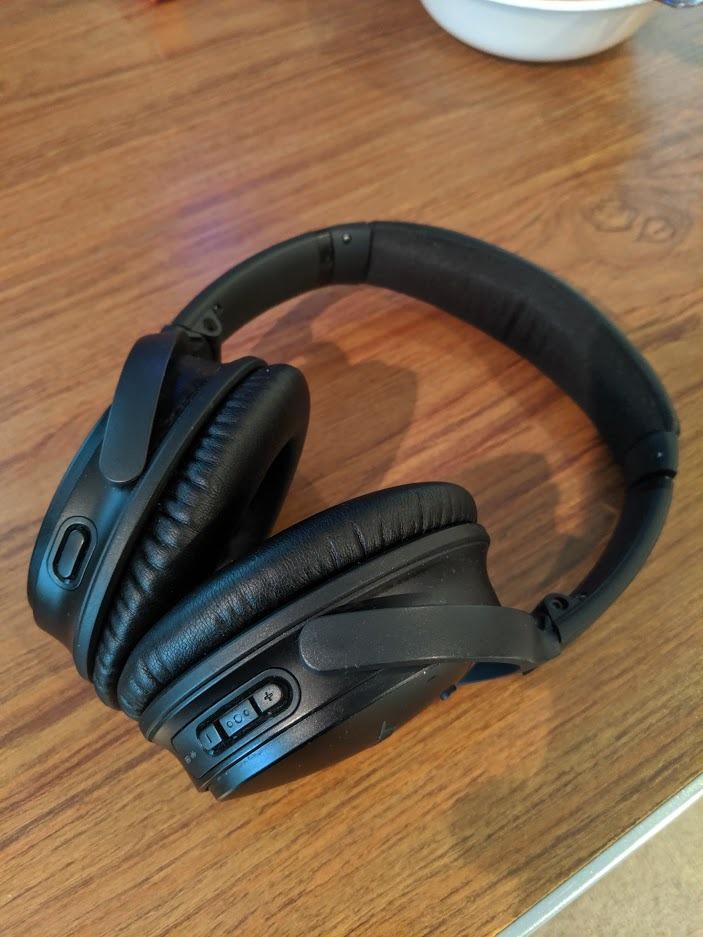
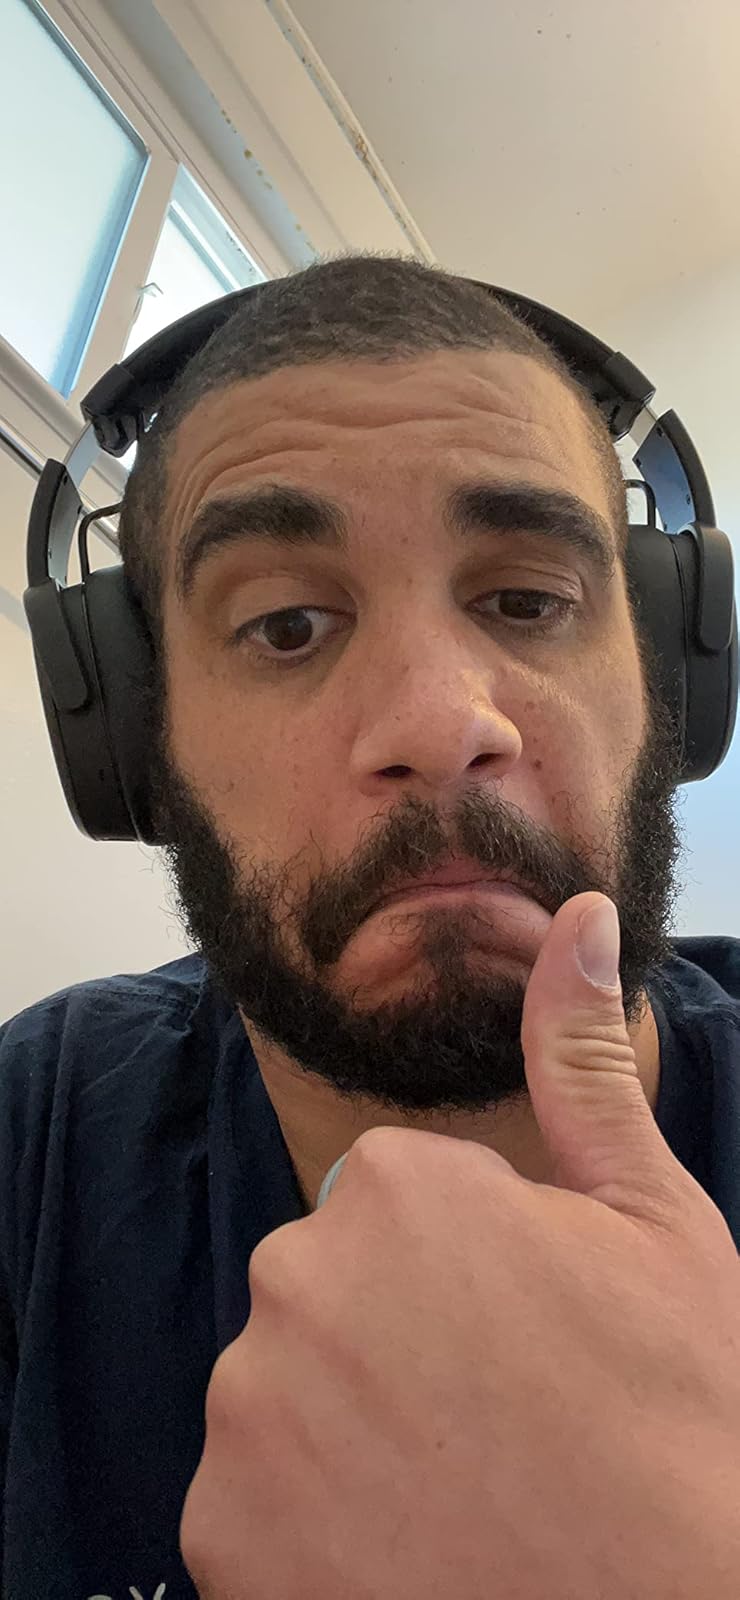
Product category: headphones
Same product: no